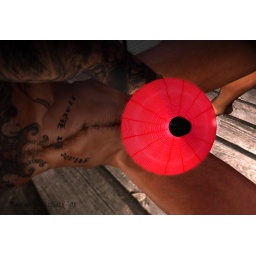
me with red kasa, shooting in my new japanese home